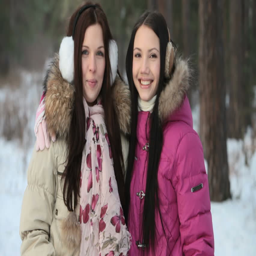
girls hugging and laughing in a wintry forest